Gitzo

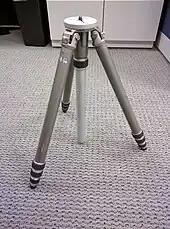
Gitzo aluminum series 2 'Reporter Performance' tripod with 4-section legs, in 'noir décor' powdercoat finish c.1980s

During the late 1940s, tripods and tripod heads were introduced into their product range, and shortly after, Gitzhoven retired in 1960, succeeded by his daughter, Yvonne Plieger, who also modeled in early Gitzo advertising photographs. She and her husband became more and more dedicated to creating a range of high quality photographic tripods. In 1950, Gitzo marketed its first tripod.